Byron Bay

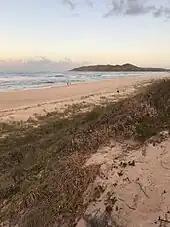
Belongil Beach

In 1930, the first meatworks opened. The smell from the meat and dairy works was appalling and the annual slaughter of migrating whales in the 1950s and 1960s made matters worse. Sand mining for monazite (zircon, uranium and thorium) between the World Wars damaged the environment further. Mining ceased in 1968 and processing in 1972.